Waste management in Taiwan

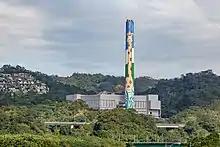
Muzha Refuse Incineration Plant in Taipei.

Waste management was not centrally regulated during the early years of Meiji era Japan. In 1900, the Sewage Disposal Law, the Waste Cleaning Act, and the Dirt Removal Law were enacted. The legislation was aimed at improving sanitation in Japanese cities and made waste disposal a municipal responsibility. At the time, Taiwan was a territory of Japan.